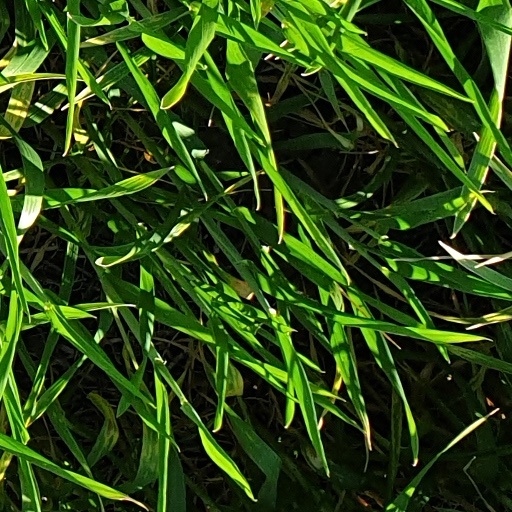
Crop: wheat